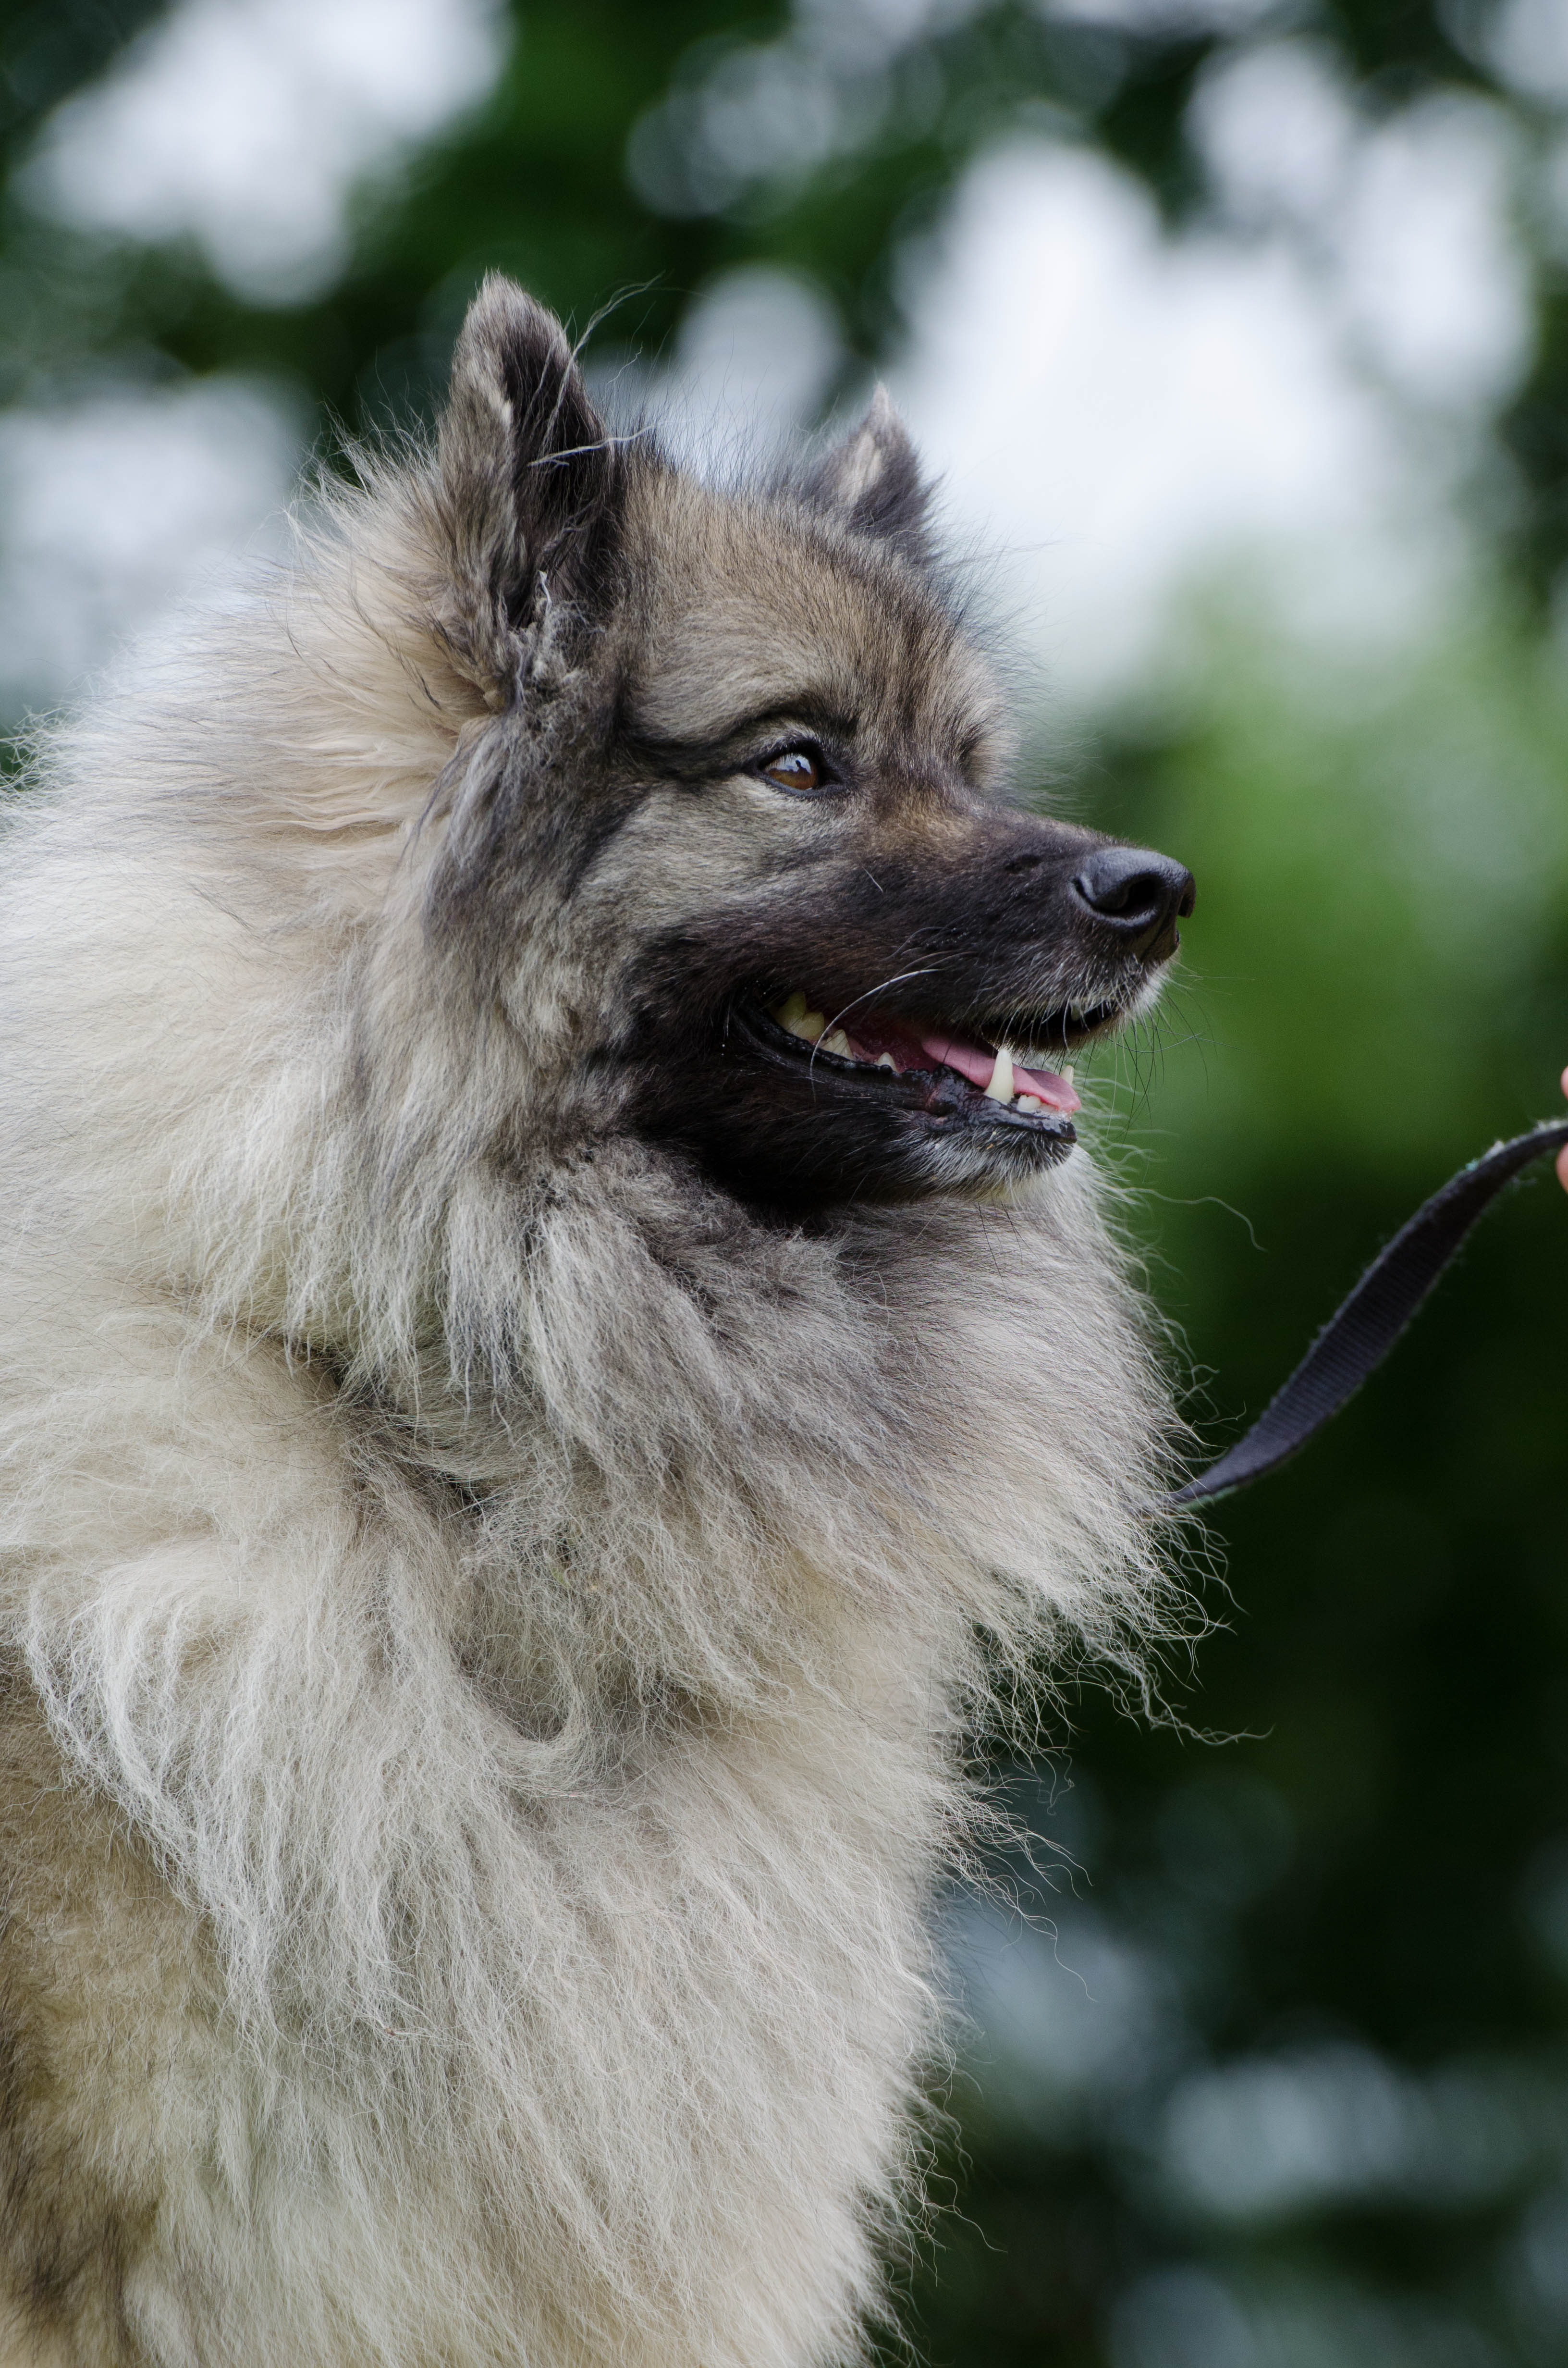
dog, portrait, mammal, pets, vertebrate, dog breed, purebred dog, wuschelig, keeshond, dog like mammal, carnivoran, dog breed group, greenland dog, dog crossbreeds, norwegian elkhound, eurasier, german spitz mittel, german spitz, german spitz klein, wolf spitz